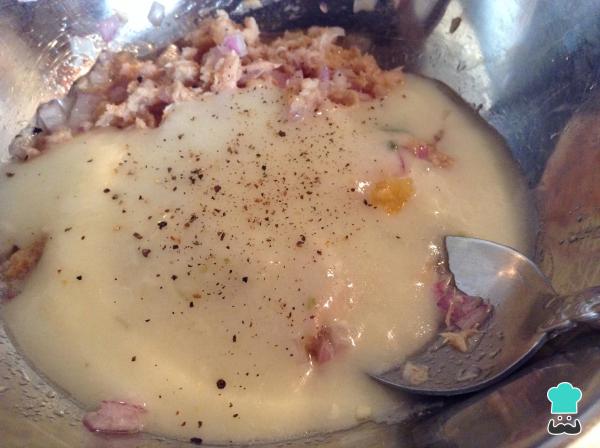
Agrega dos cucharadas de la salsa bechamel, sal, pimienta negra y pasta de ajo al gusto. Mezcla bien los ingredientes para seguir con la preparación de las tostadas fáciles.